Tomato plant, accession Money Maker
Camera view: bottom (45 deg); turntable rotation: 120 degrees
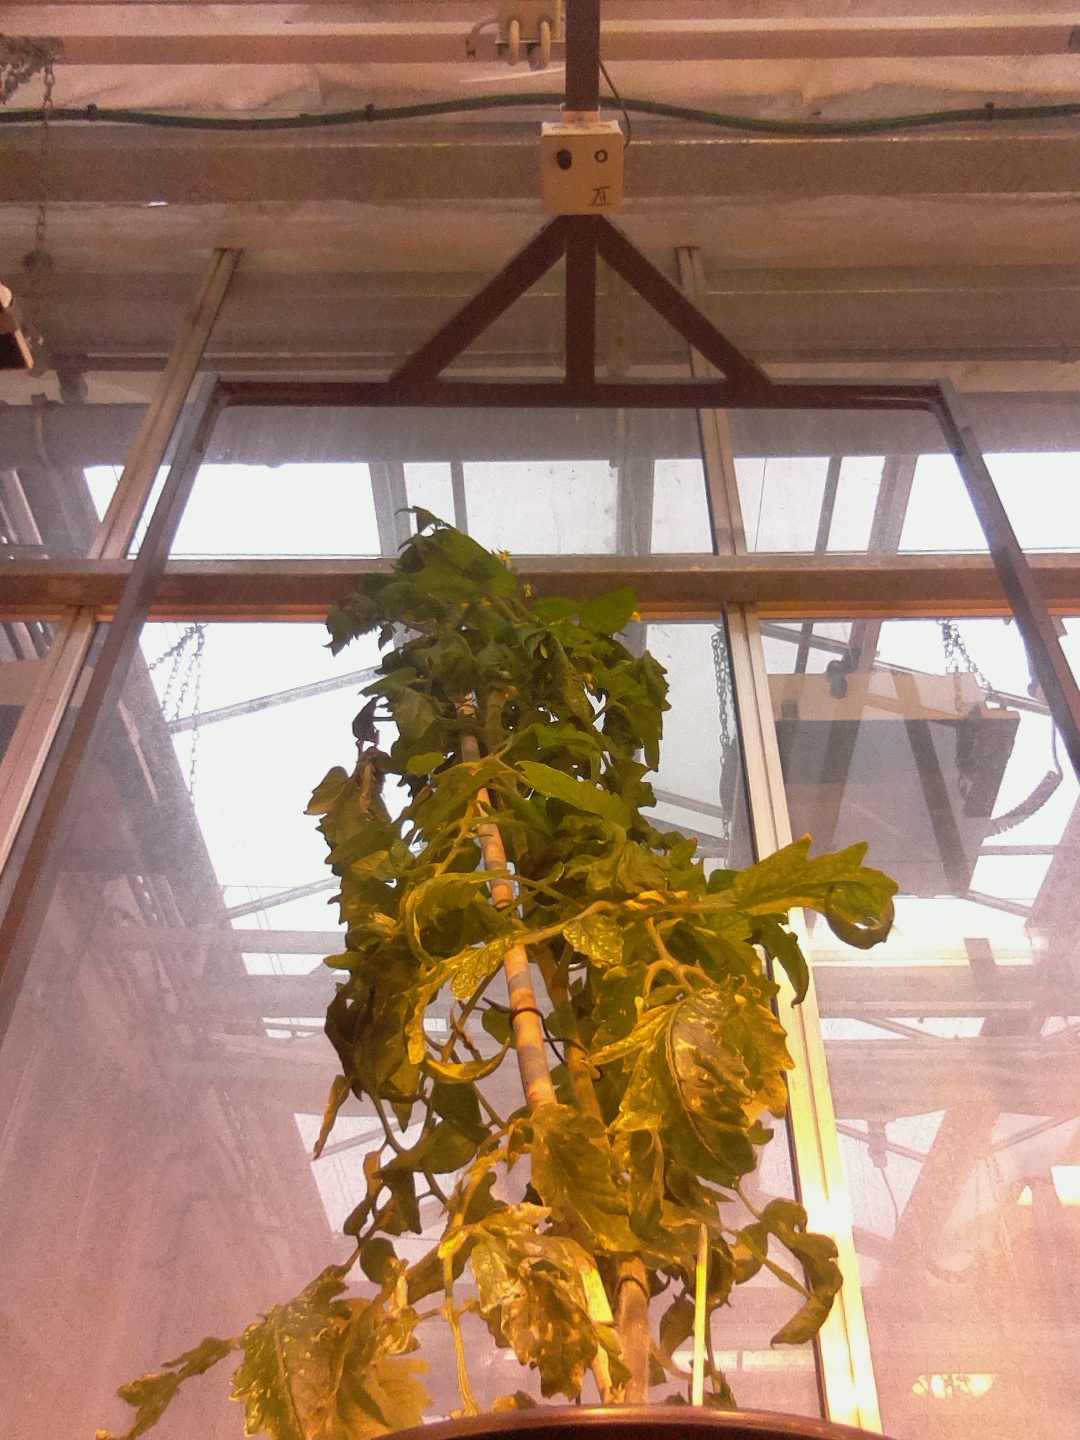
BBCH growth stage 71: 10%-20% of final fruit size